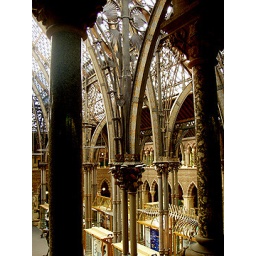
The glass ceiling bathed each display in a golden light.